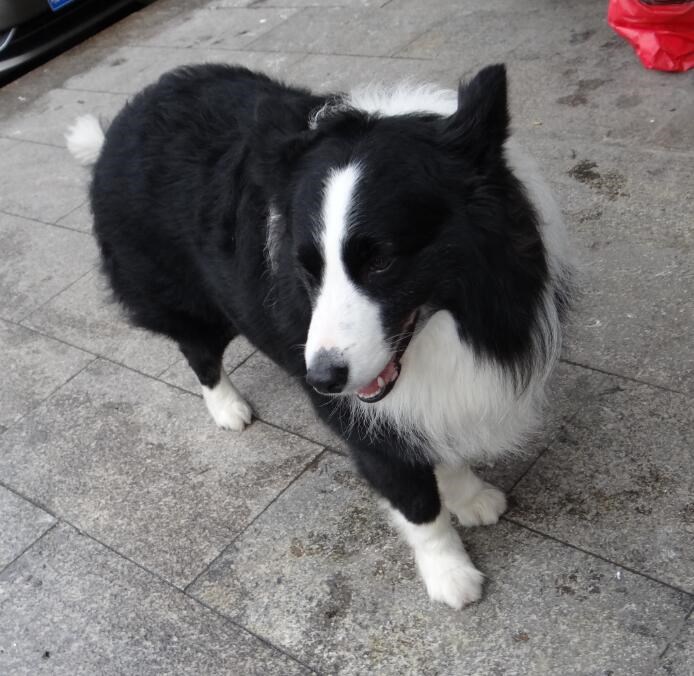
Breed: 2594-n000109-Border_collie